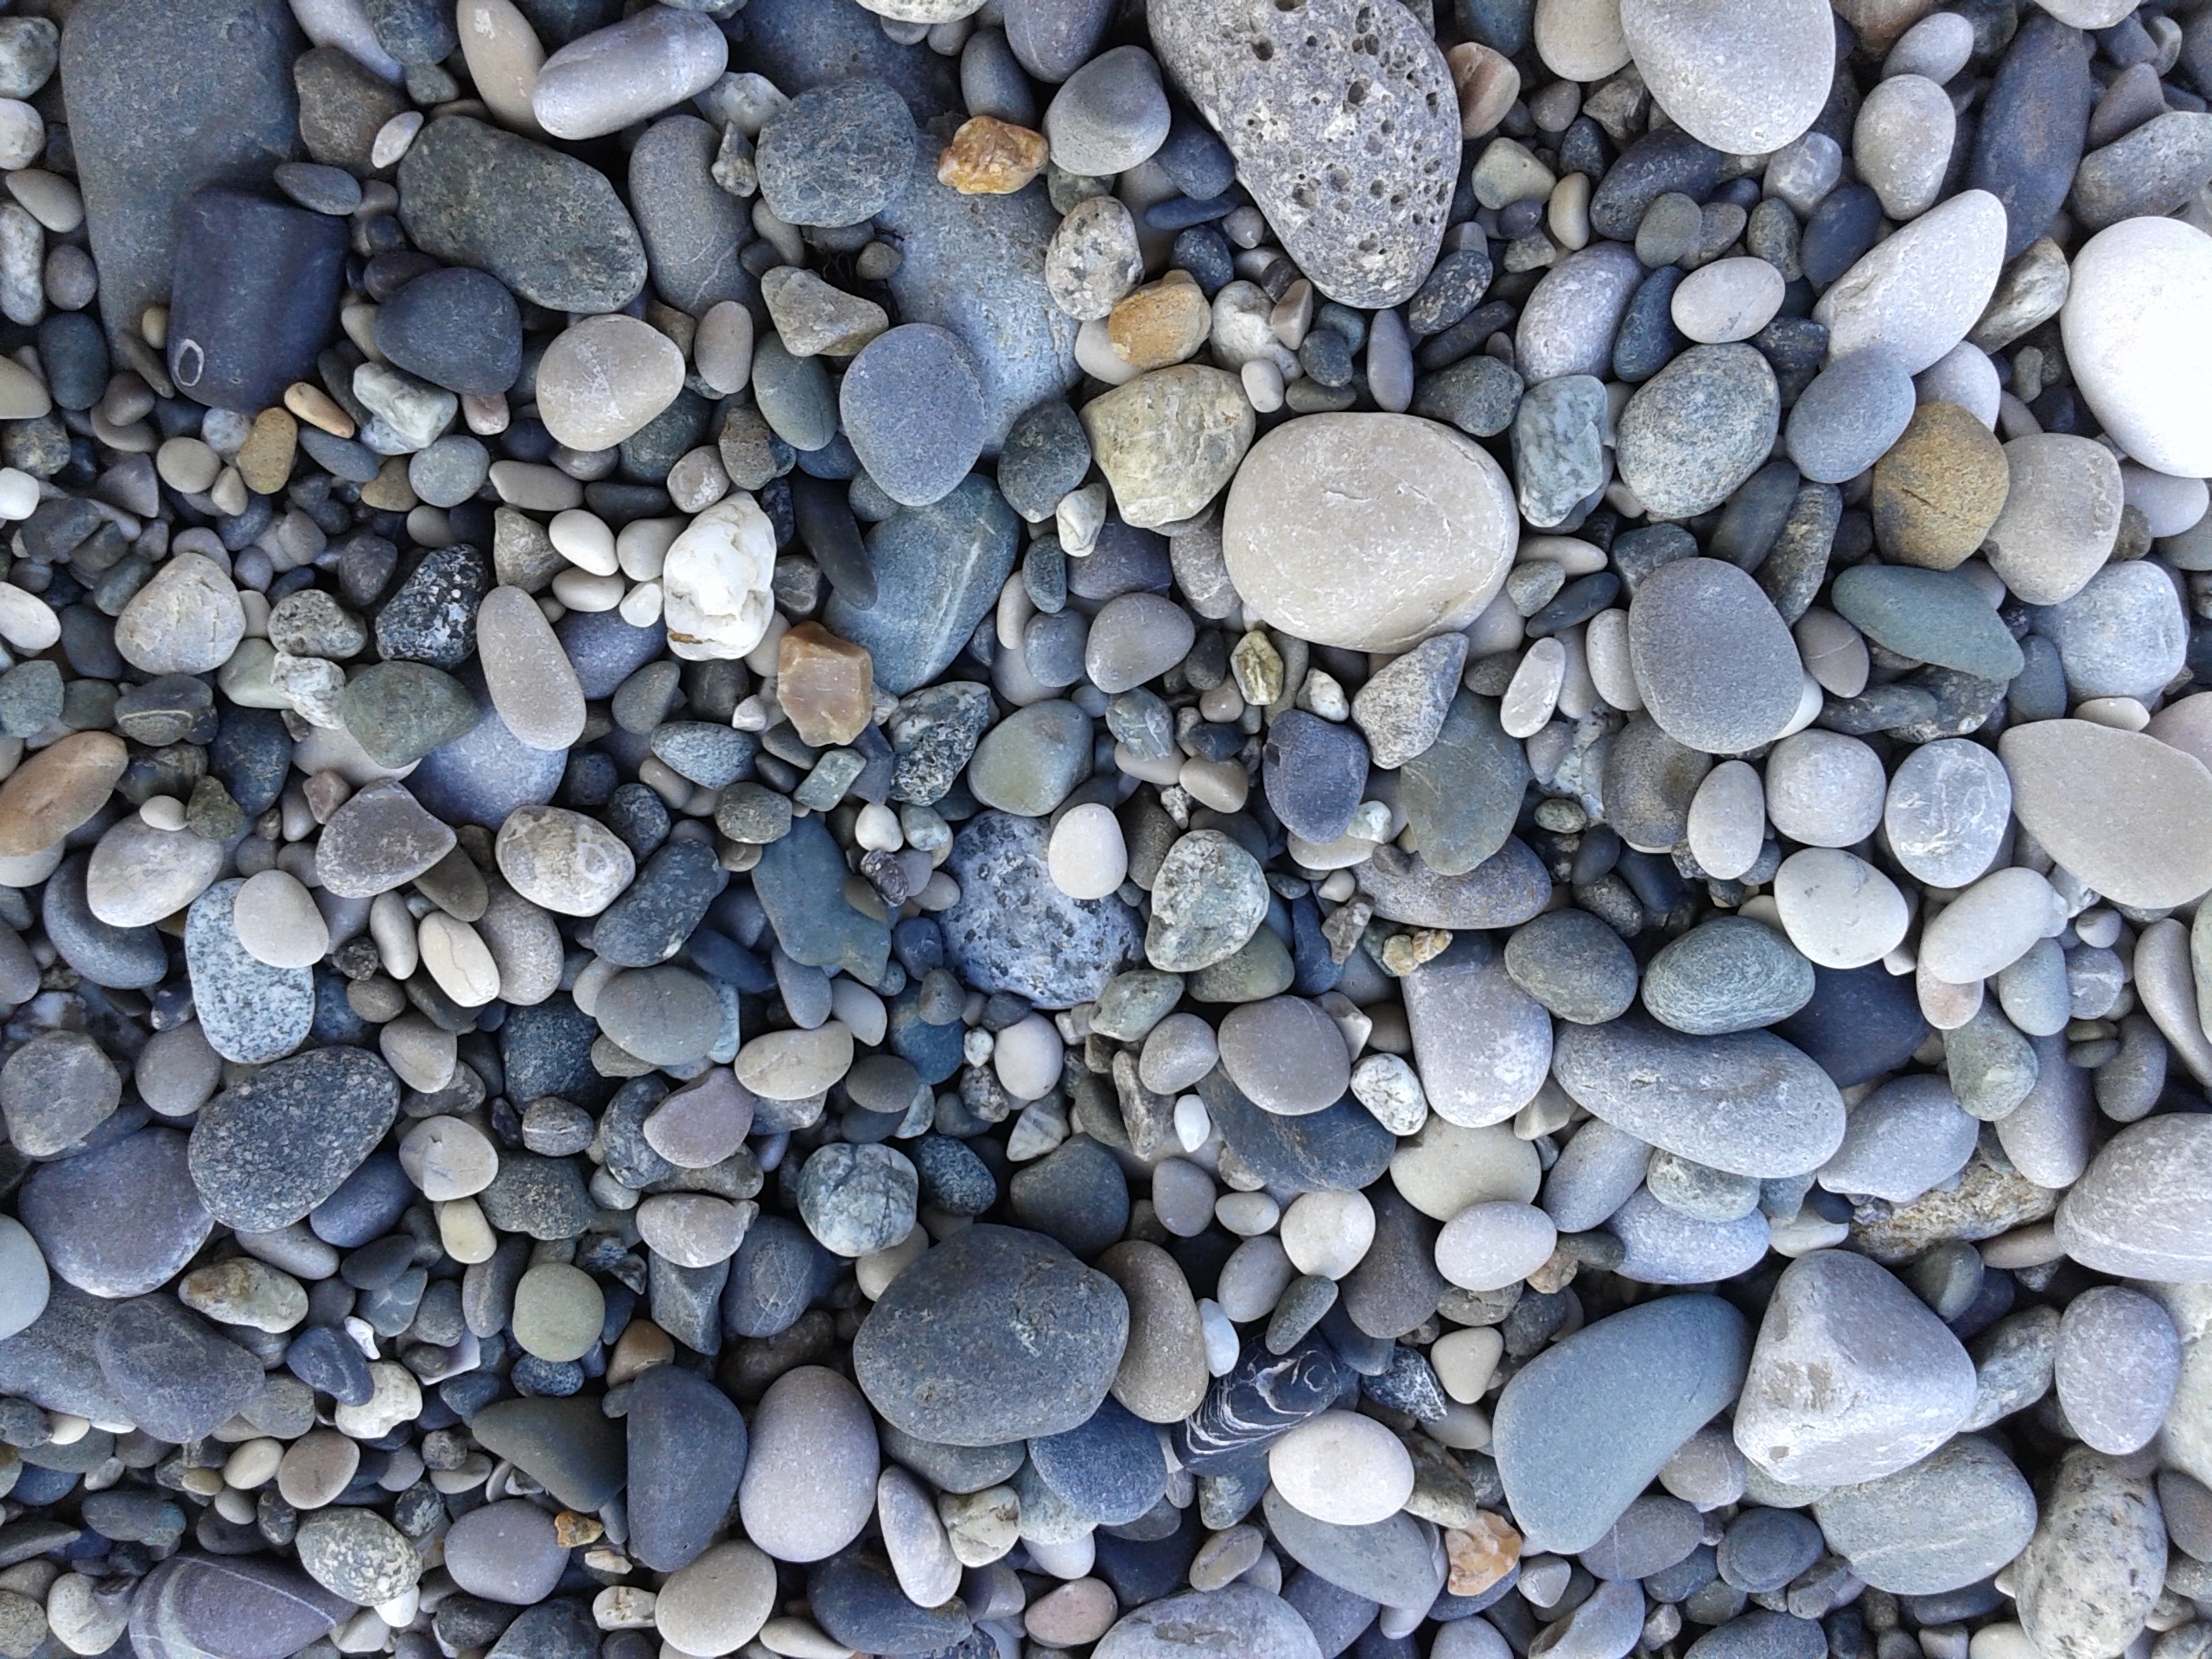
sea, rock, asphalt, pebble, soil, stone wall, material, stones, rubble, gravel, pebbles, flooring, bathing beach, smooth stone